Andrew Barclay Walker

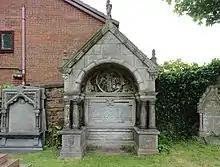
Grave of Sir Andrew Barclay Walker, All Saints’ churchyard, Childwall

Sir Andrew Barclay Walker, 1st Baronet (15 December 1824 – 27 February 1893) was a brewer and Liverpool Councillor.